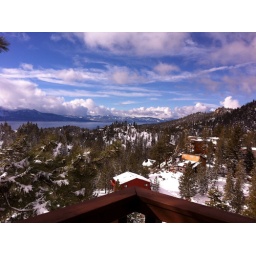
View from the balcony of the house we stayed at in Lake Taho.